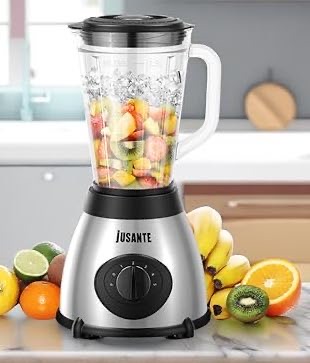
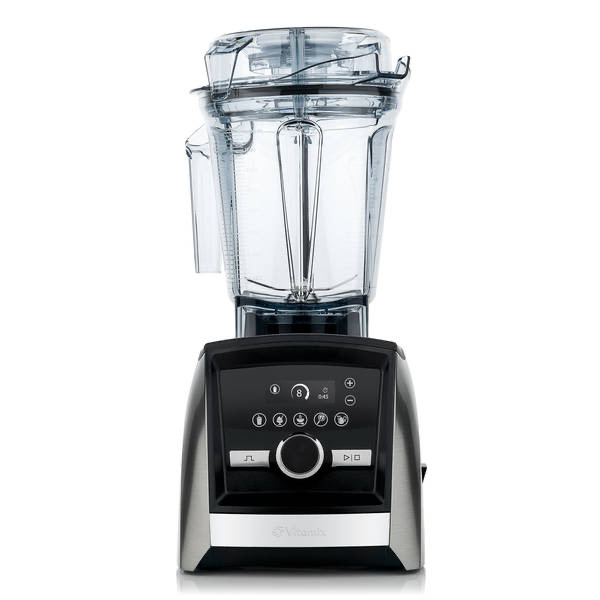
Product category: items_blender
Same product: no